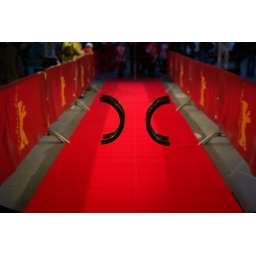
View through the glass door (see the handles) of a festival cinema (Zoo Palast) in Berlin.